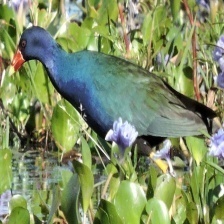
Species: PURPLE GALLINULE
Scientific name: PORPHYRIO MARTINICUS
ImageNet parent category: european_gallinule